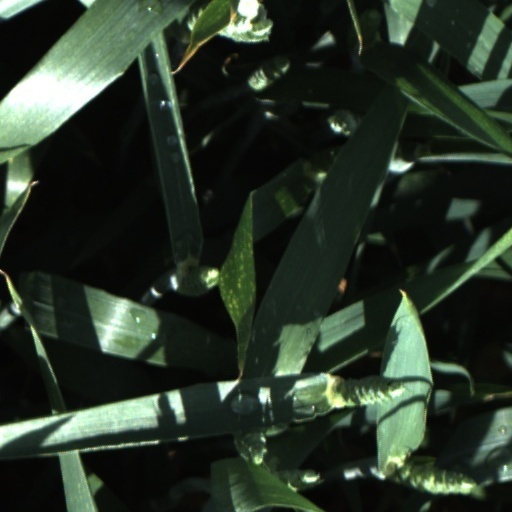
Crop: wheat